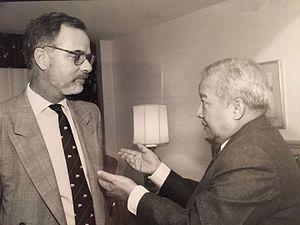
Norodom Sihanouk, né le 31 octobre 1922 à Phnom Penh et mort le 15 octobre 2012 à Pékin, est un homme d'État cambodgien, figure dominante de la vie politique de son pays dans la seconde moitié du XXᵉ siècle. Il a été tour à tour et parfois simultanément roi, Premier ministre, « chef d'État » du royaume, animateur de plusieurs gouvernements en exil, puis à nouveau roi.